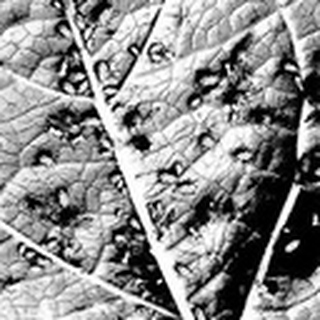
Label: cotton_aphids